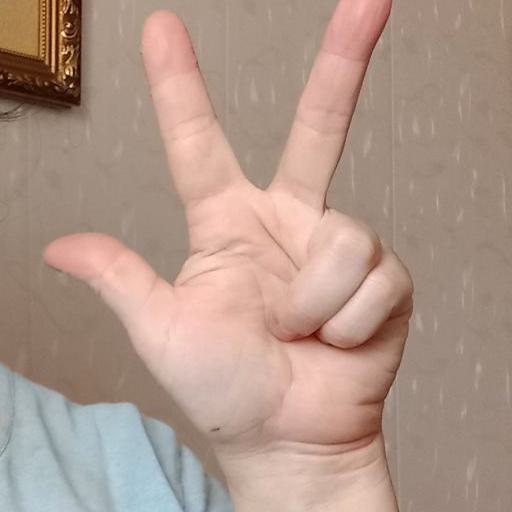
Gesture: three2